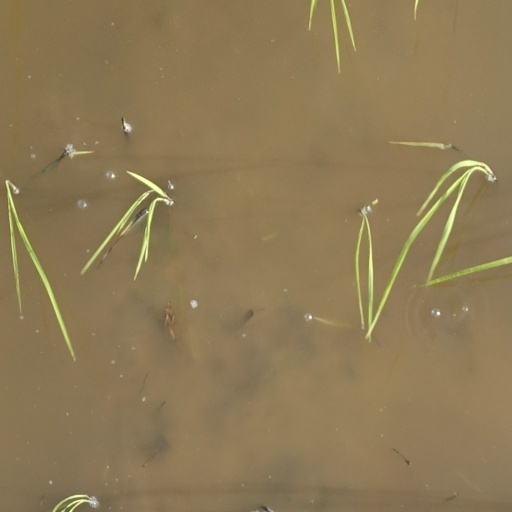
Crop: rice